15th Special Operations Squadron

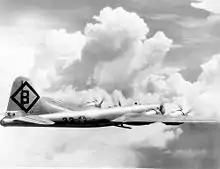
16th Bombardment Group b-29

The second predecessor of the squadron is the 15th Bombardment Squadron, Very Heavy, which was activated as part of the 16th Bombardment Group on 1 April 1944 at Dalhart Army Air Field, Texas as a Boeing B-29 Superfortress unit. It moved to Fairmont Army Air Field, Nebraska for training in August 1944 and received Bell B-29B Superfortresses designed for fast low-level bomb runs. The squadron deployed to the Pacific Theater of Operations, where it was stationed at Northwest Field, Guam under XXI Bomber Command's 315th Bombardment Wing. It flew very long range strategic bombardment missions over the Japanese Home Islands concentrating on oil industry targets, particularly refineries and coal liquification facilities (26 June – 14 August 1945). No B-29s from the squadron were lost during combat operations over Japan. The squadron was inactivated on Guam 15 April 1946.